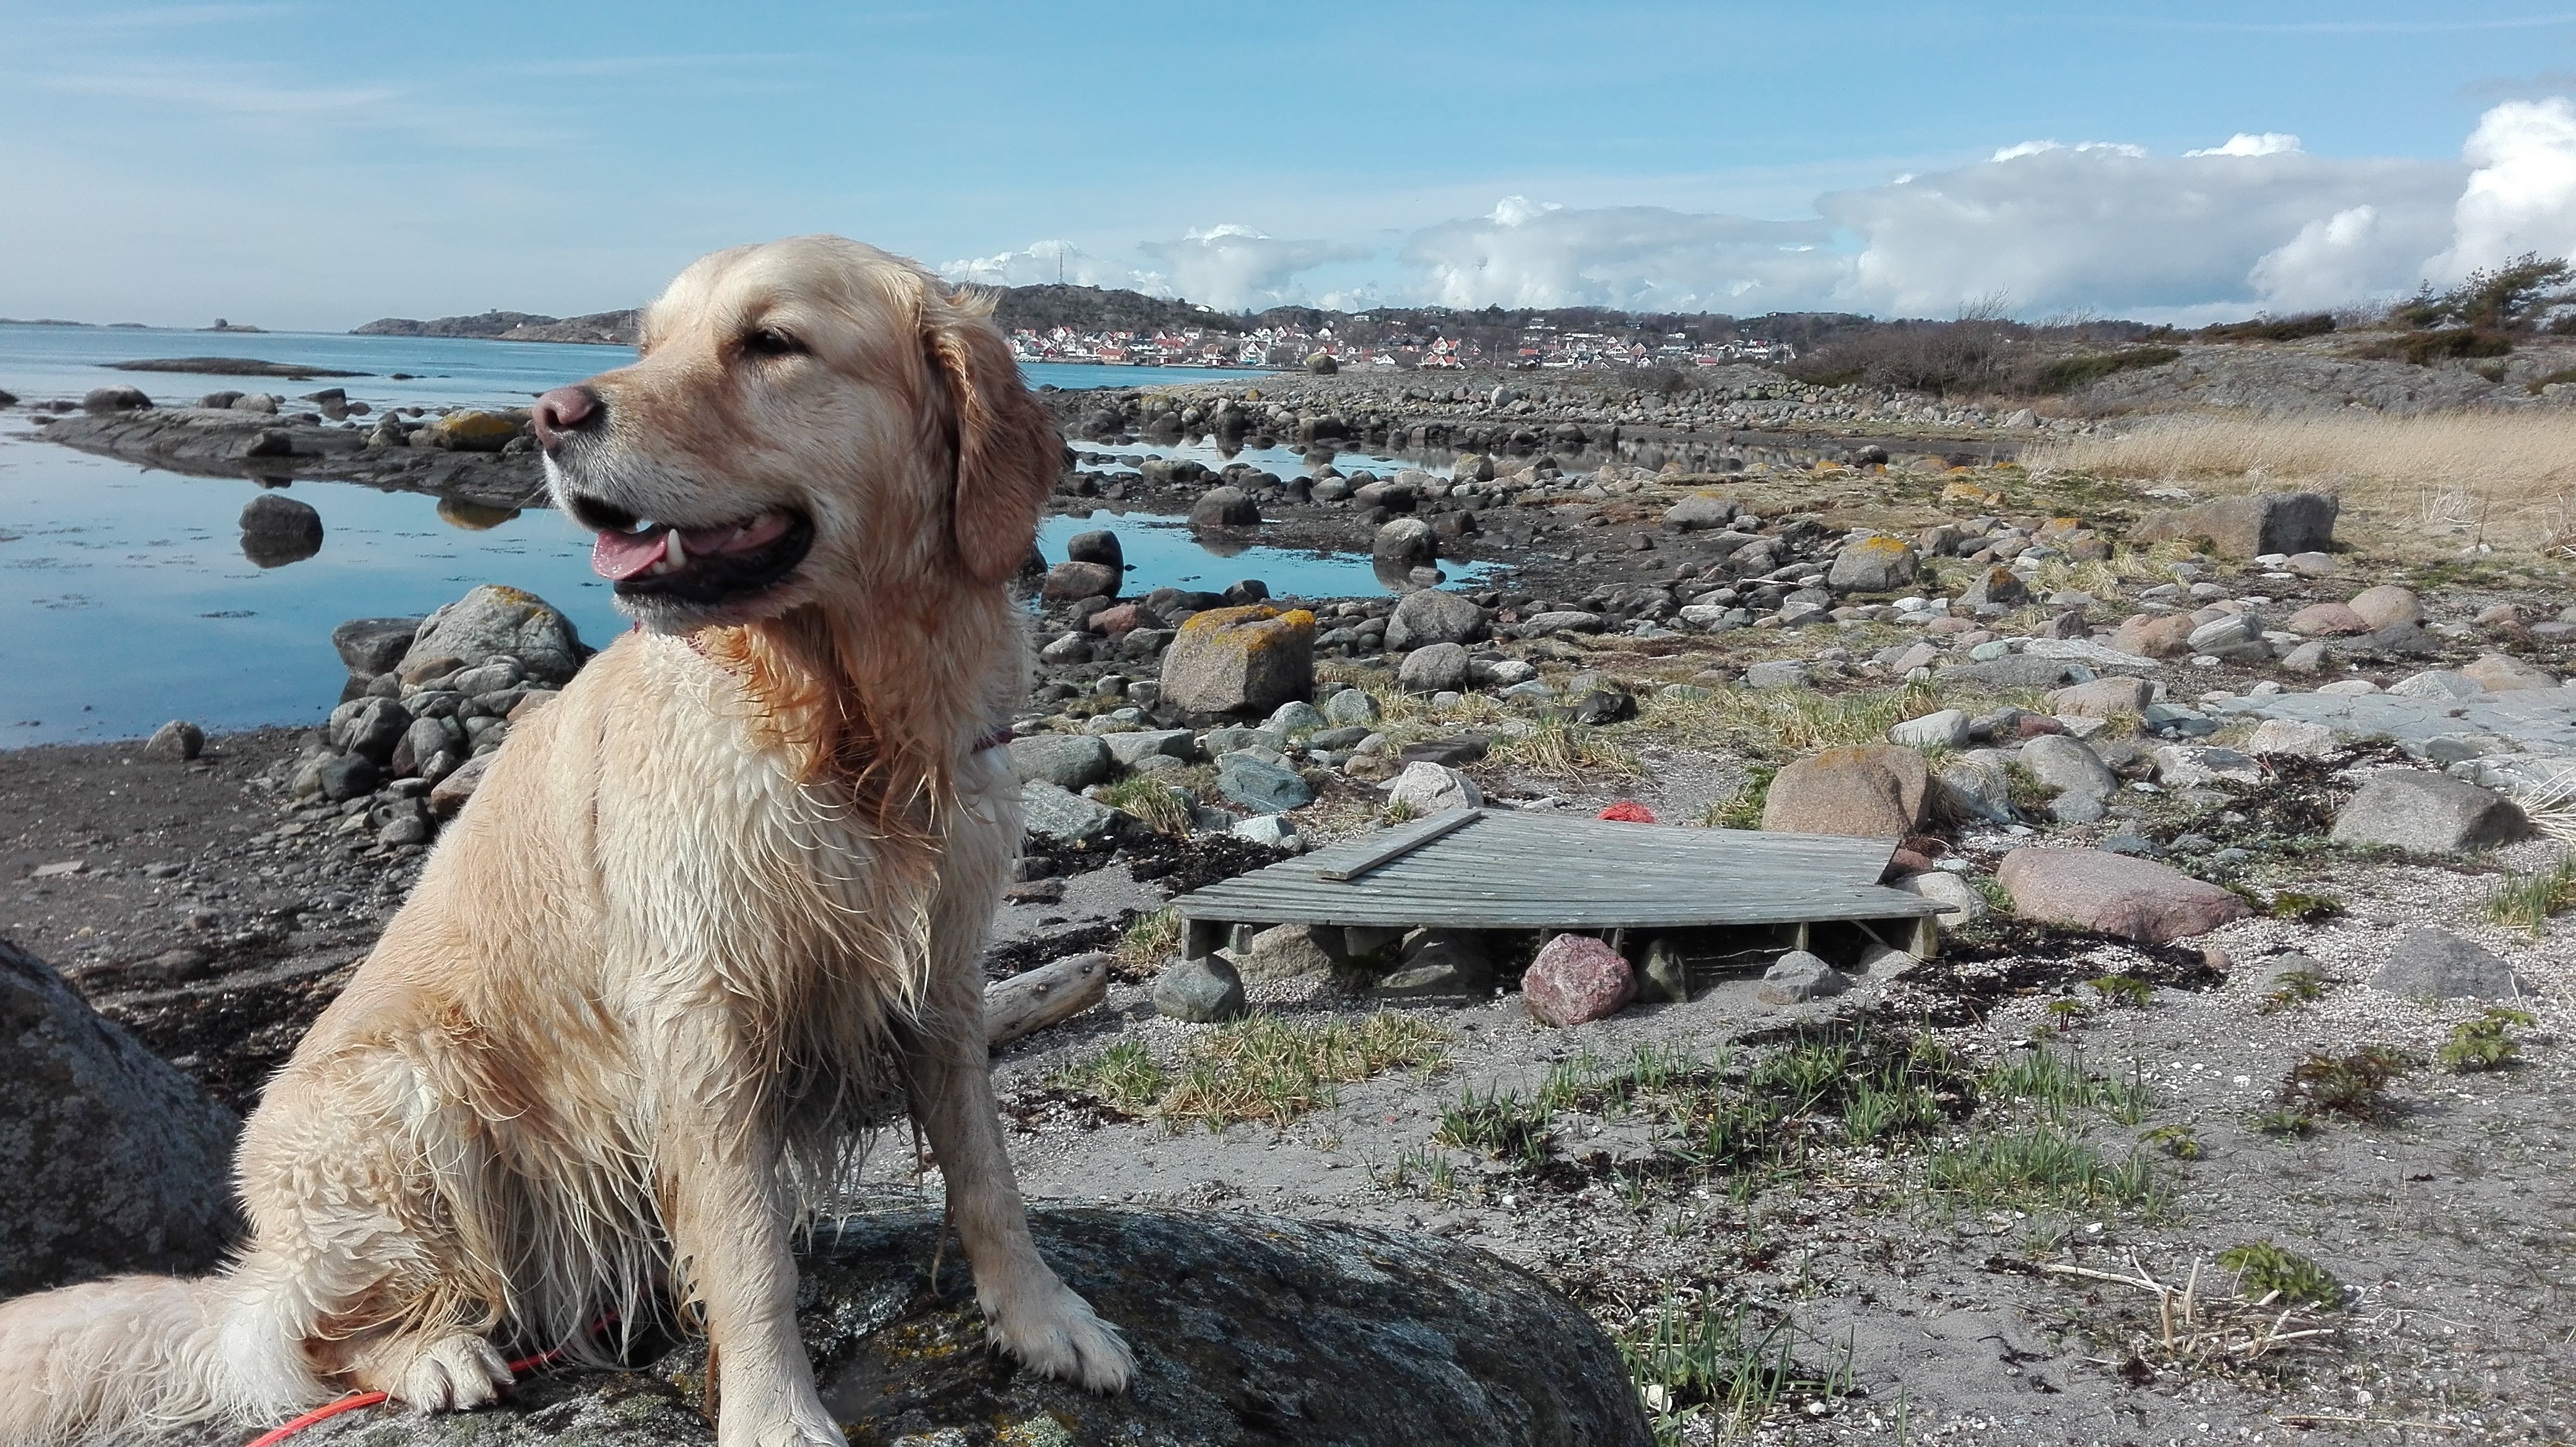
landscape, water, sweet, wet, dog, fur, mammal, pets, golden retriever, vertebrate, labrador, retriever, setter, street dog, dog like mammal